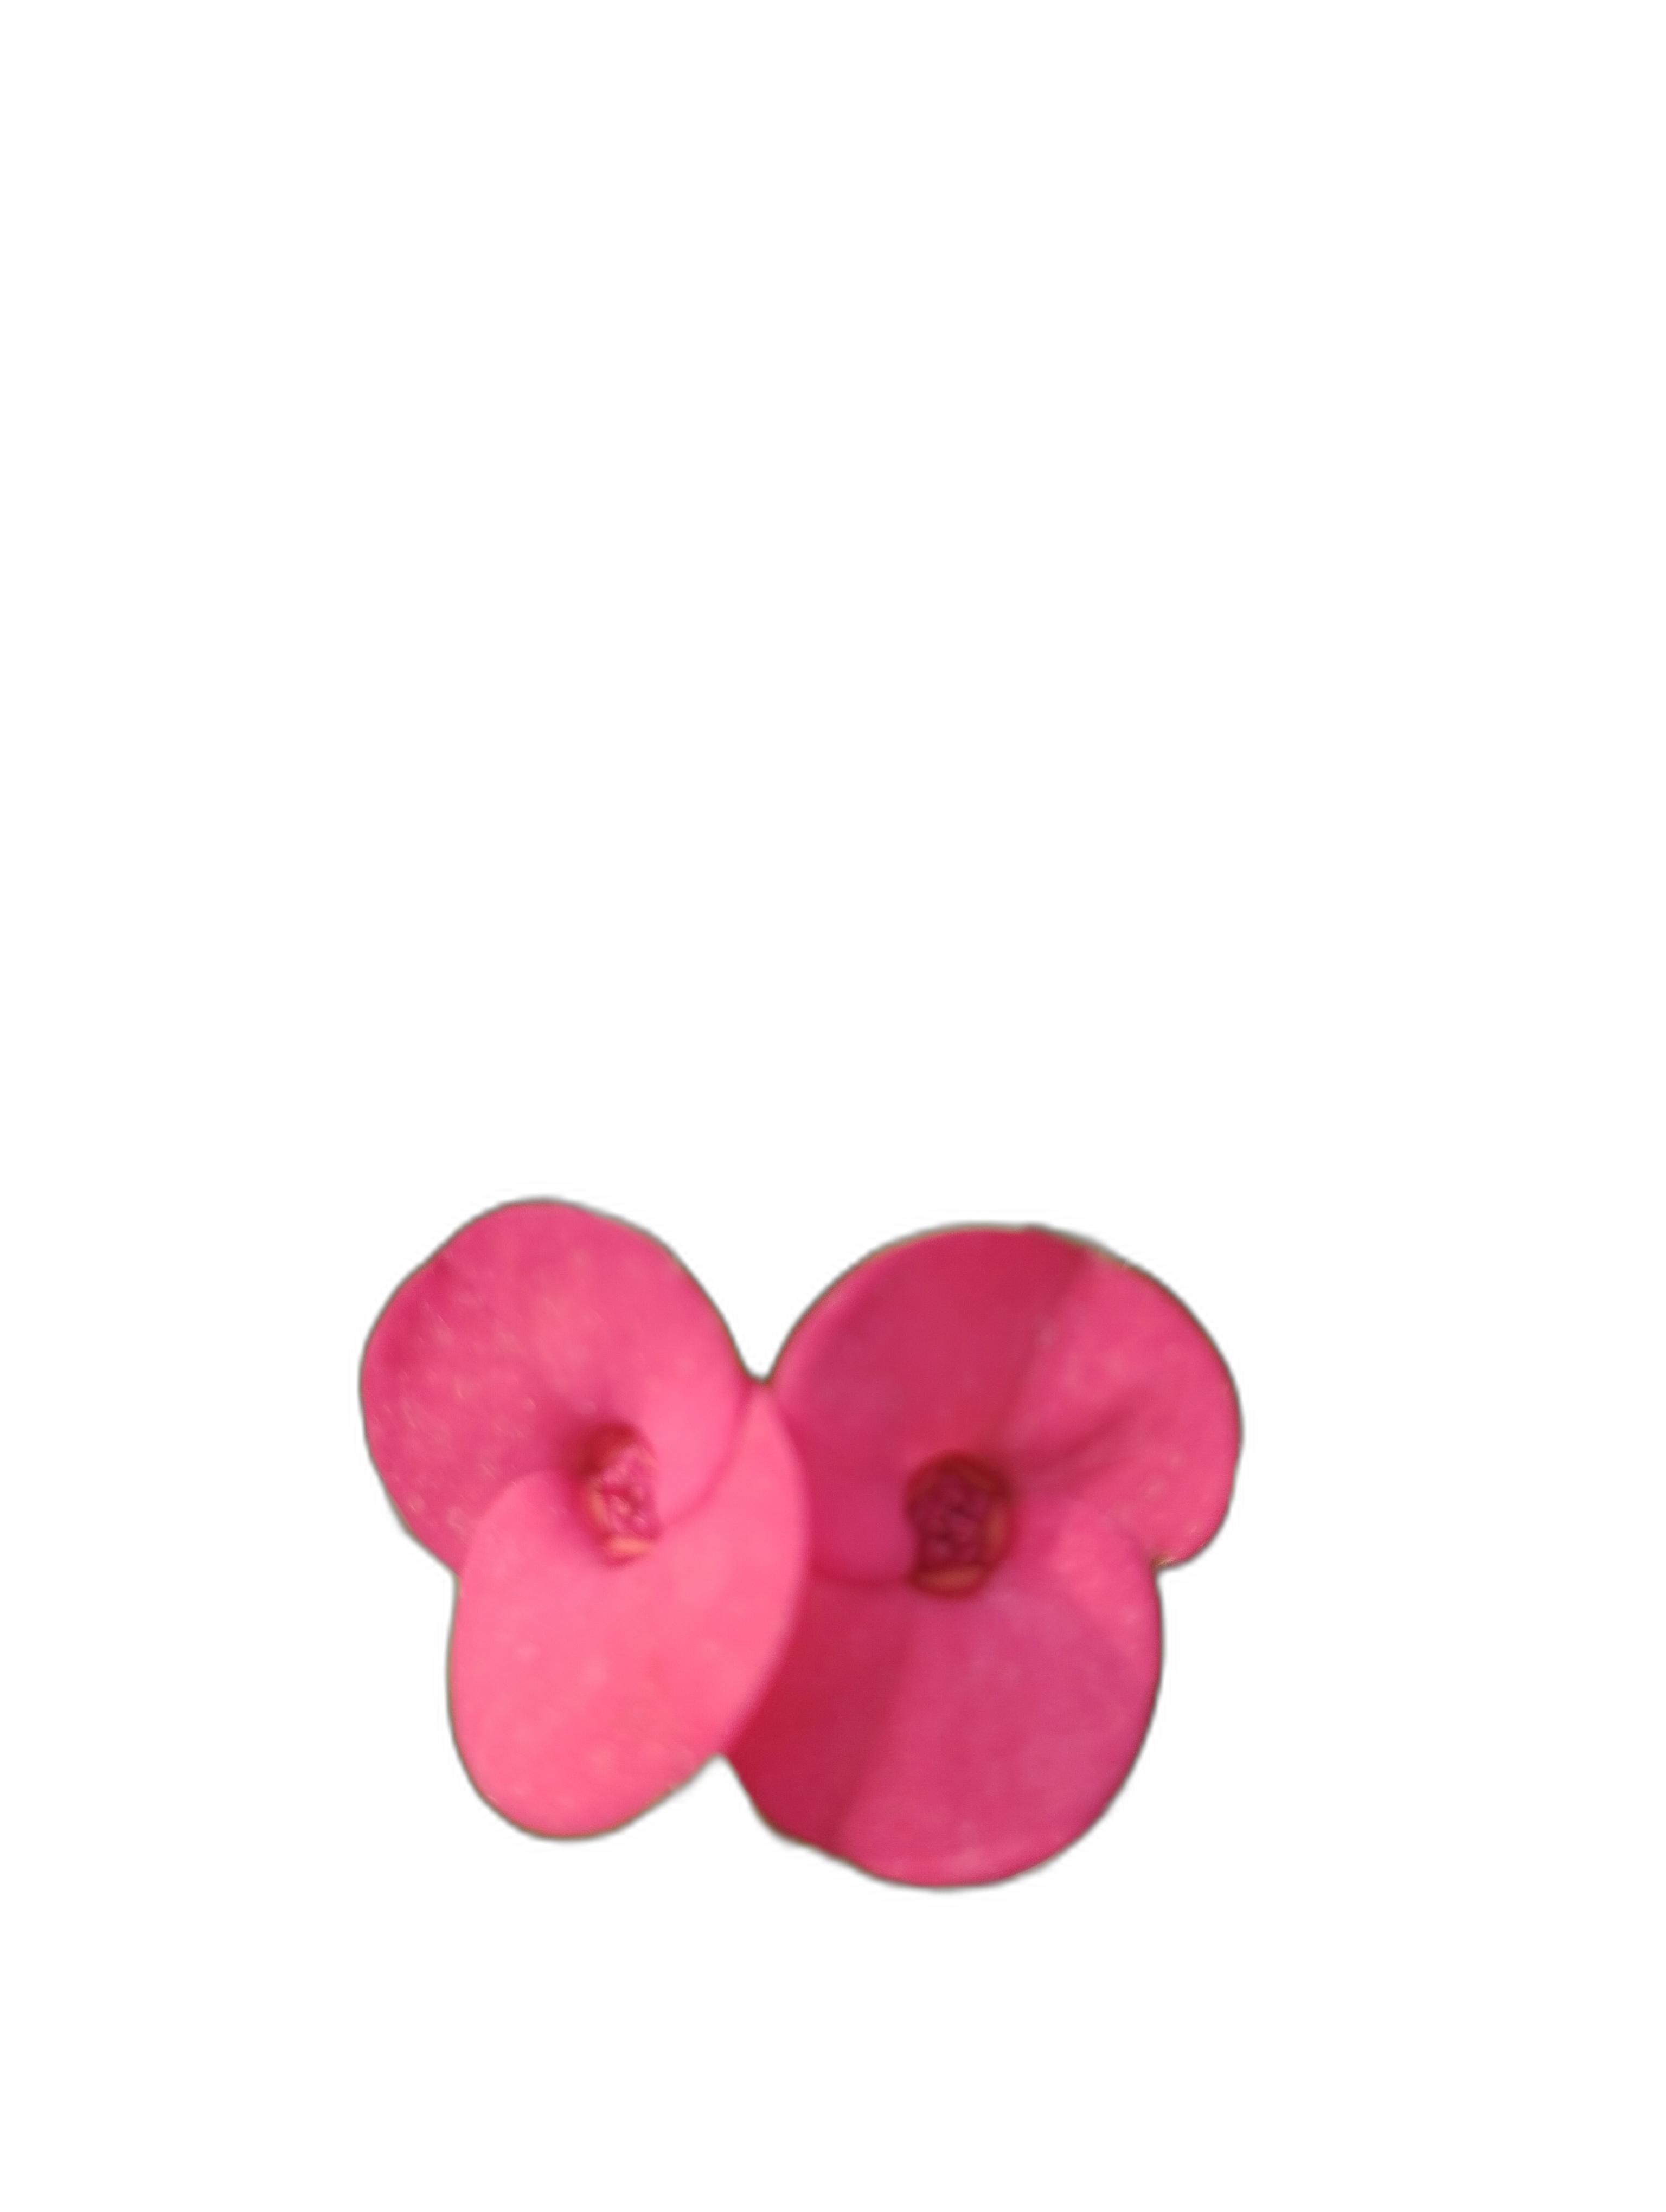
Label: Crown of thorns